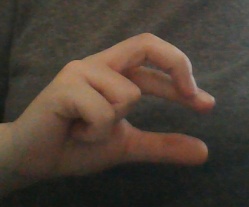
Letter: thal